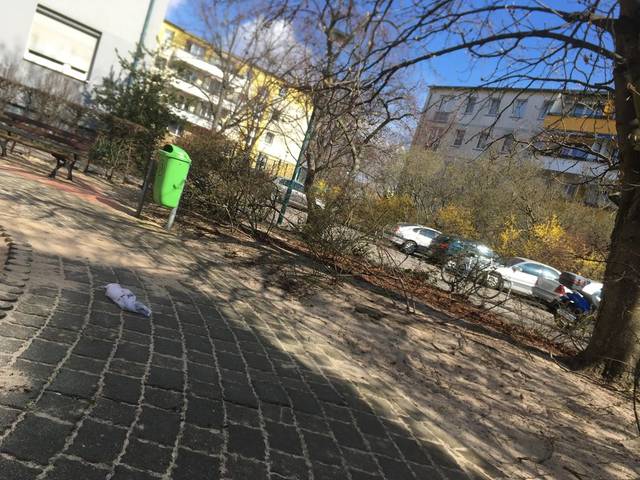
Region: Germany
Coordinates: 52.558, 13.428